Eddie Hoh

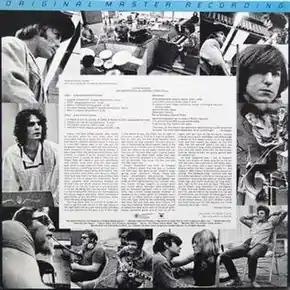
"Super Session" back cover with Eddie Hoh near upper-right corner.

In 1968, singer/organist Al Kooper, who was working for Columbia Records after he left Blood, Sweat & Tears, put together a recording session with former Paul Butterfield Blues Band/Electric Flag guitarist Mike Bloomfield. According to Kooper, Bloomfield chose Hoh as the drummer. When Bloomfield was unable to finish the session, Kooper called guitarist Stephen Stills, who was between gigs with Buffalo Springfield and Crosby, Stills & Nash. Upon hearing that Hoh was the drummer, Stills readily agreed, describing Hoh as "an old friend of mine". The resulting album, titled "Super Session", became an unlikely hit. The first half of the album features mostly electric blues-style instrumentals with Bloomfield, while the second with Stills is rock oriented with vocals. Hoh and bassist Harvey Brooks are the rhythm section for the whole album (Barry Goldberg contributes electric piano to one song). All of the "Super Session" participants had performed at the 1967 Monterey Pop Festival – Hoh with the Mamas and the Papas, Kooper as a solo act, Stills with Buffalo Springfield, and Bloomfield, Brooks, and Goldberg with the Electric Flag.